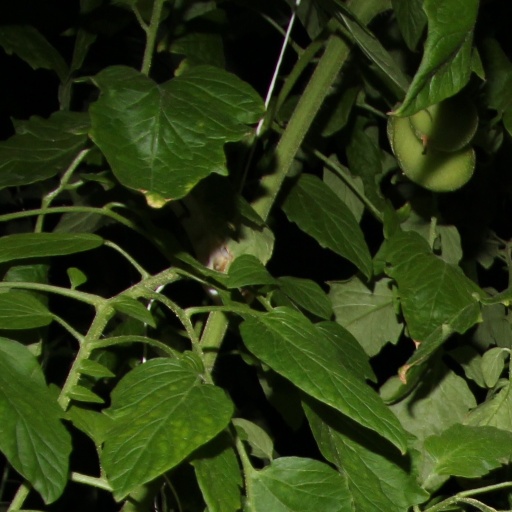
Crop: tomato